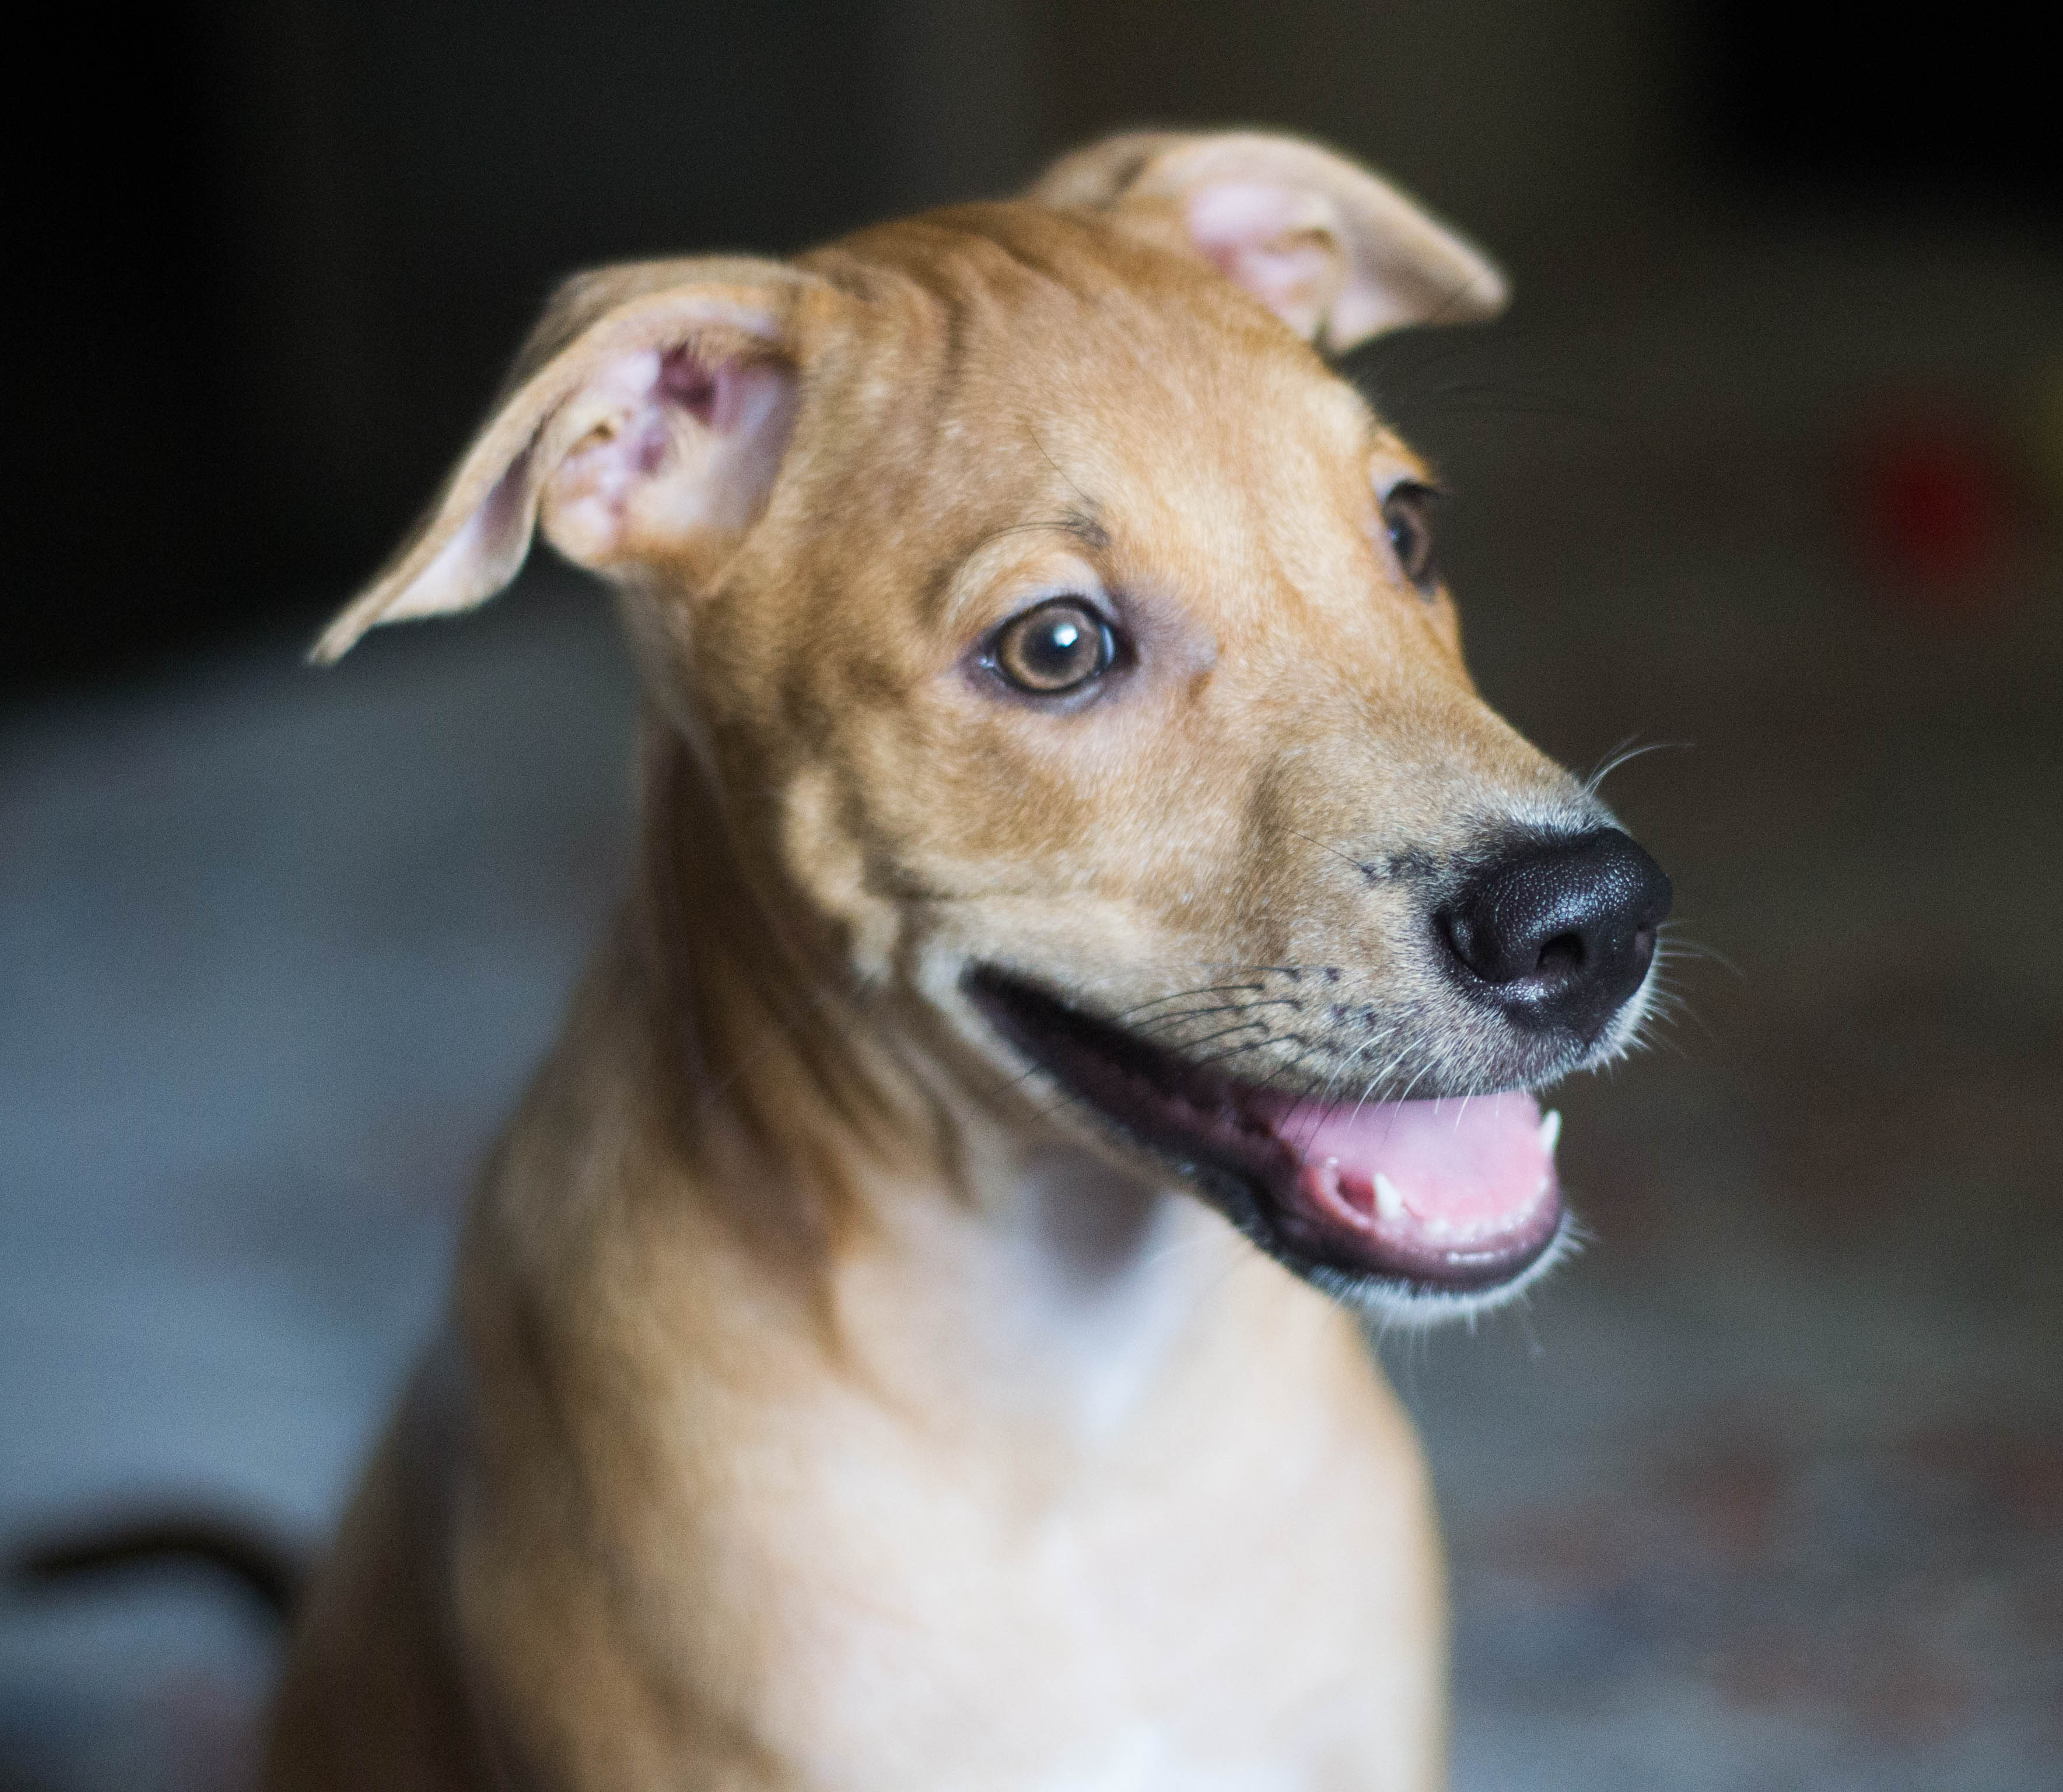
dog, animal, pet, mammal, hound, domestic animal, panting, whiskers, sports, vertebrate, greyhound, dog breed, terrier, street dog, dog like mammal, animal sports, dog crossbreeds, dog sports, italian greyhound, sighthound